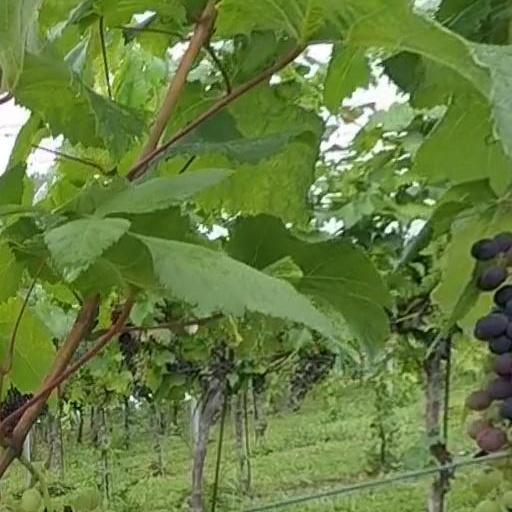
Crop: grape